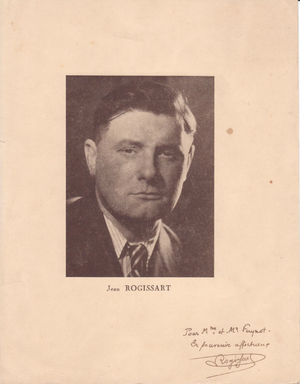
Dédicace de Jean Rogissart à Emile Faynot
Émile Alphonse Faynot, né le 3 juillet 1878 à Levrezy, décédé le 5 août 1962 à Thilay, est un industriel, aquarelliste et illustrateur français.